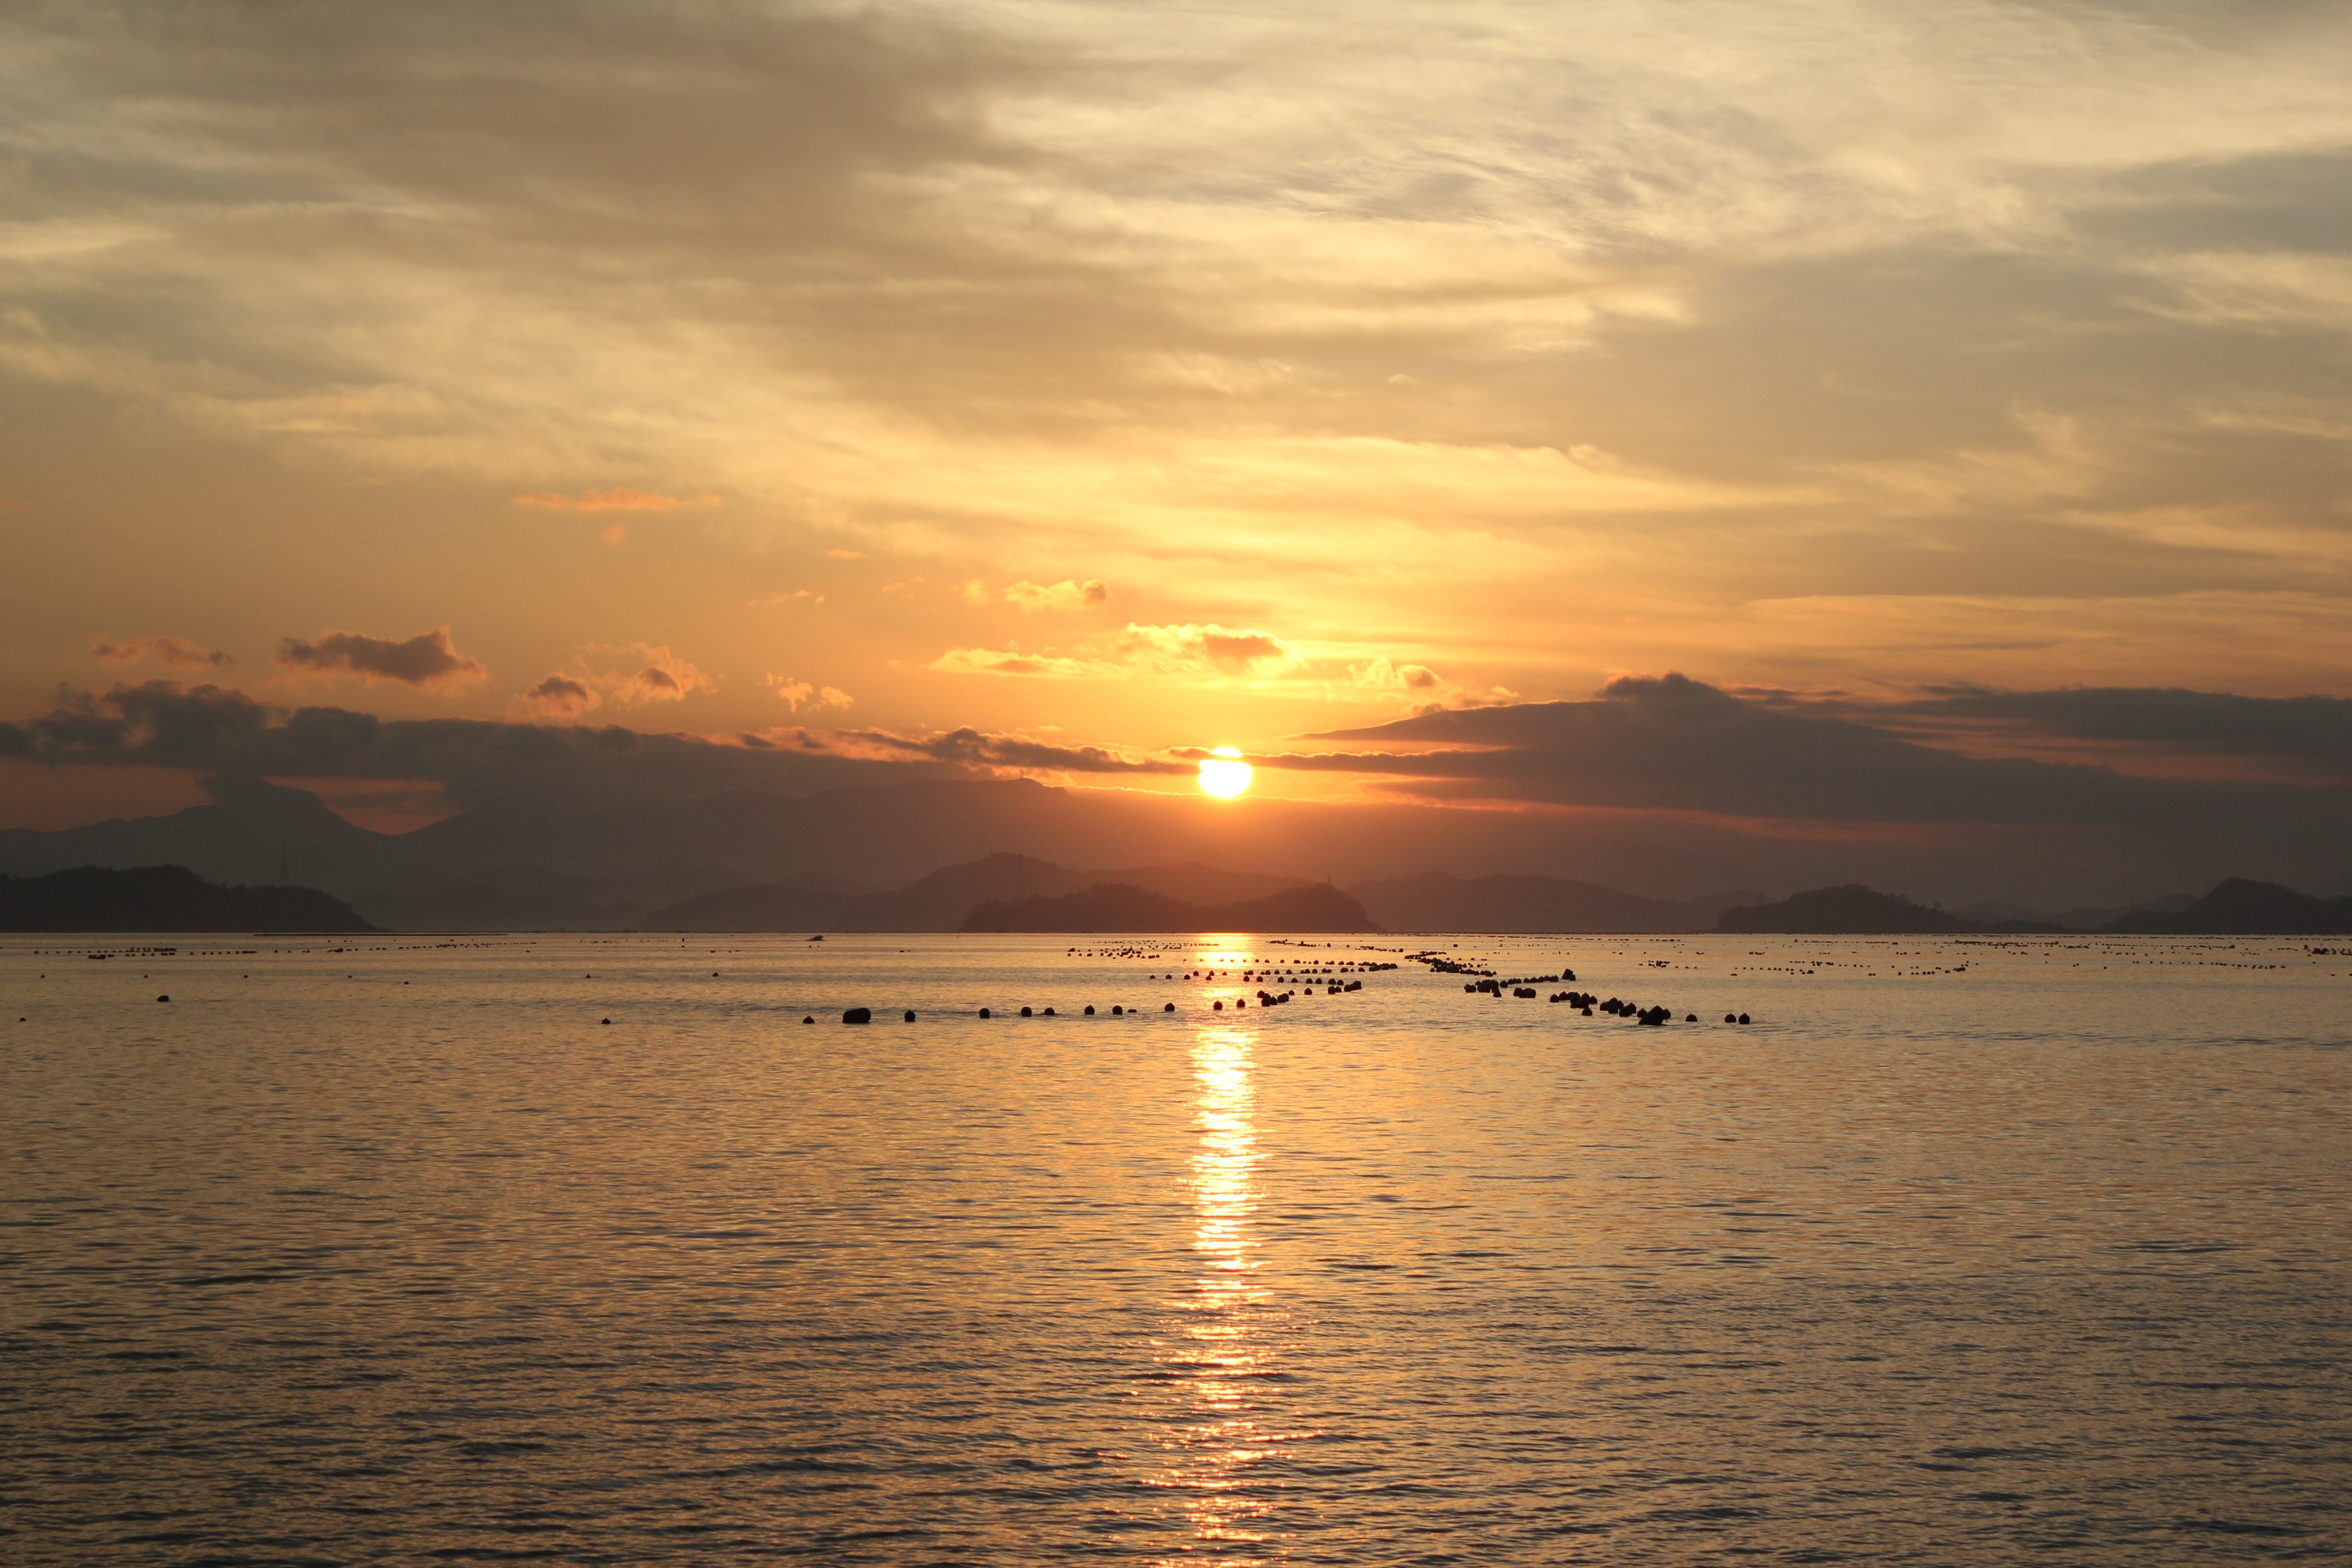
beach, landscape, sea, coast, nature, ocean, horizon, light, cloud, sky, sunshine, sun, sunrise, sunset, sunlight, morning, shore, dawn, dusk, evening, autumn, bay, memory, blue, solar, body of water, warmth, afterglow